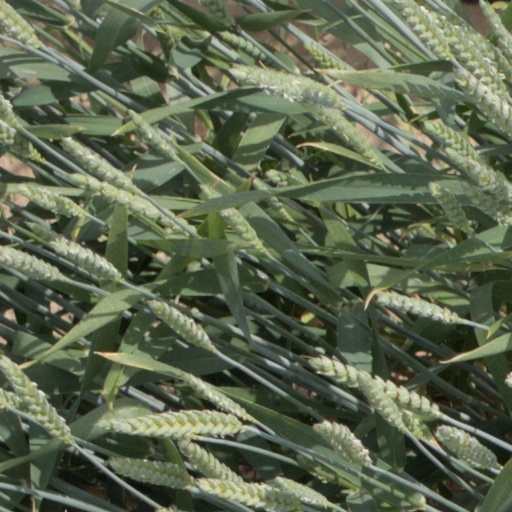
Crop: wheat